Brendan McKay (baseball)

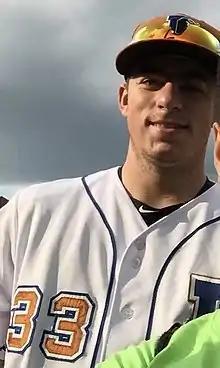
McKay with the Durham Bulls

Brendan Joel McKay (born December 18, 1995) is an American professional baseball pitcher and designated hitter who is a free agent. He has previously played in Major League Baseball (MLB) for the Tampa Bay Rays. The Rays selected McKay in the first round, with the fourth overall selection, of the 2017 Major League Baseball draft. He played college baseball at the University of Louisville.